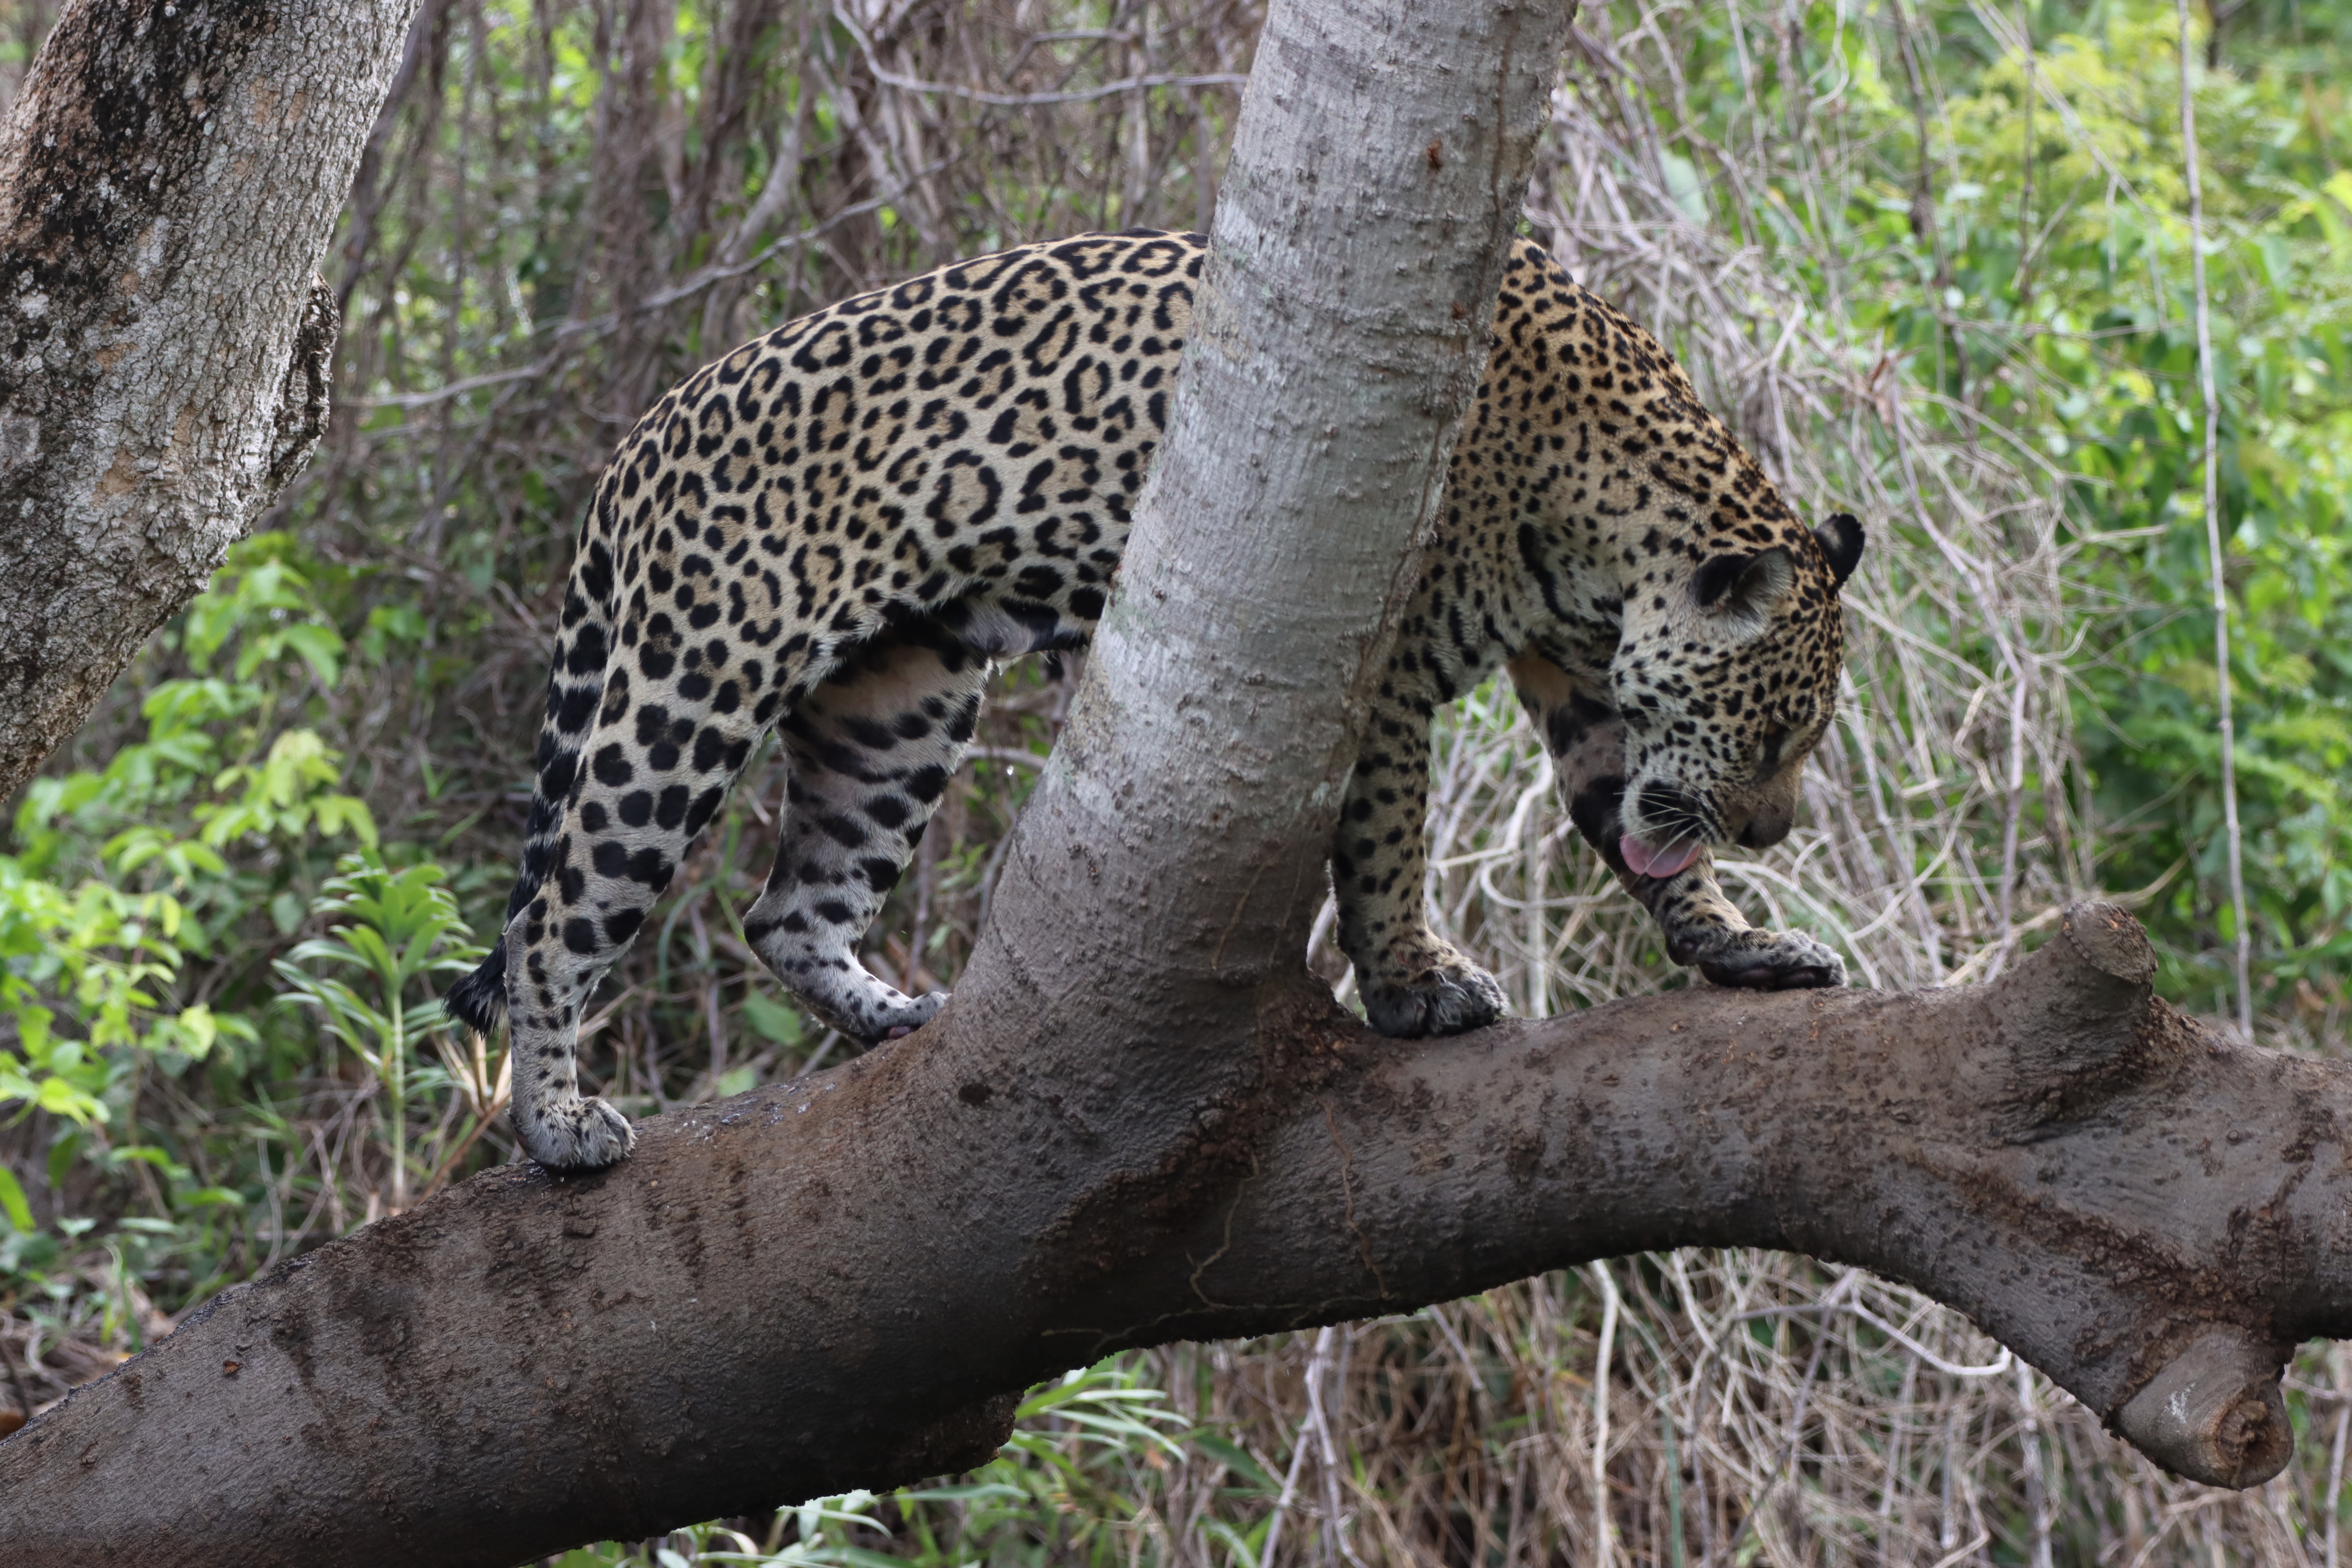
Jaguar: Medrosa